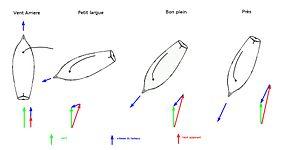
expose les vecteurs vitesse bateau vent et vent apparent suivant les allures du bateau
L'effort du vent sur la voile, appelé poussée vélique, est l'ensemble des conditions du transfert d'énergie ou quantité de mouvement entre le vent et le bateau qui, dans pour un vent donné, dépendent de la voile, de ses caractéristiques, de sa position et plus généralement de la qualité de son emploi. L'optimisation des efforts par le marin est la base de la navigation à voile, optimisation pratique qui est l'aboutissement de celle qui a présidé à la conception de la voile dans sa forme, sa taille et sa composition.